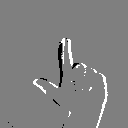
ASL letter: l